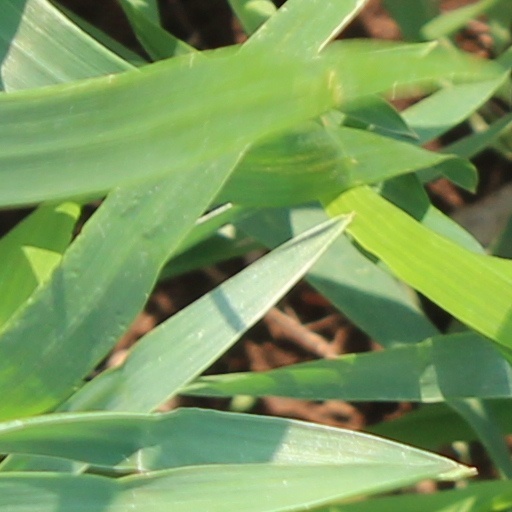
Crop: wheat